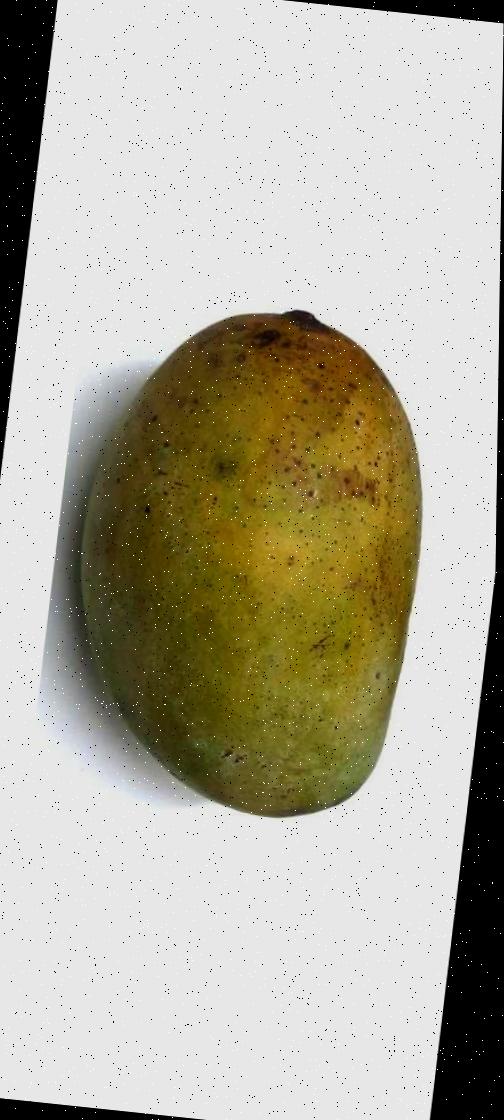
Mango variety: Fazli Classic